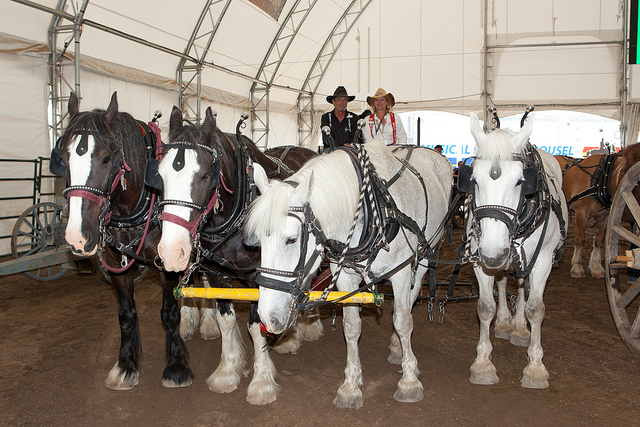
user: Given an image and a question. Answer the question in a short answer. Question: What kind of horses are these? Short Answer:
assistant: stallion